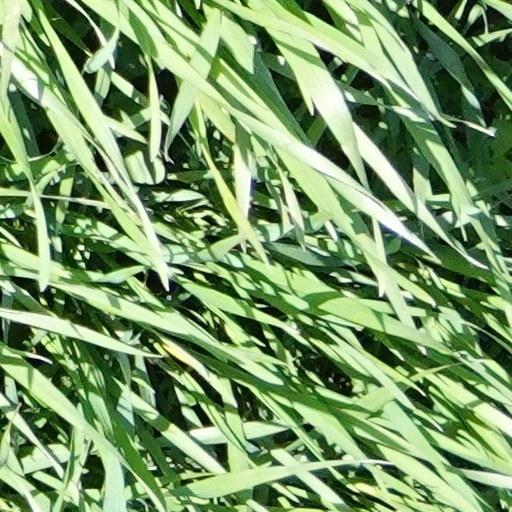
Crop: wheat